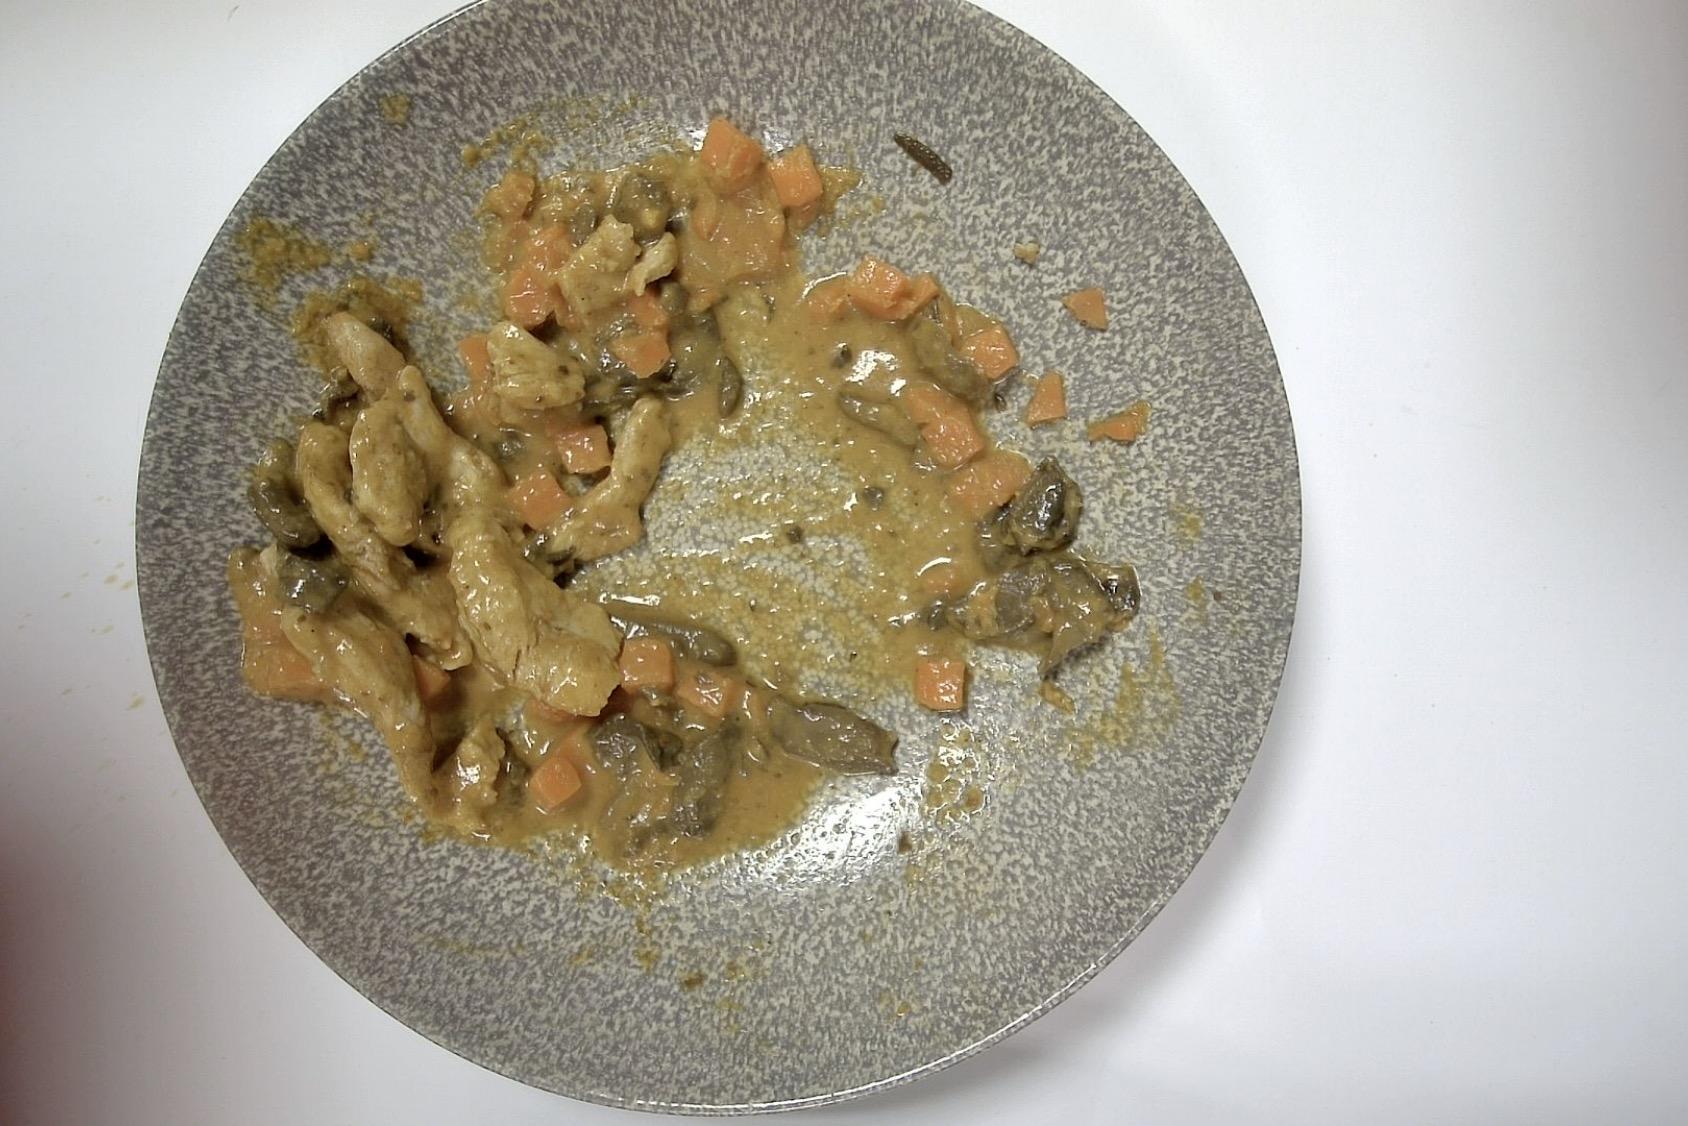
Gericht: Hähnchenstreifen, Kartoffelwürfel , Möhre Pilze Linsen , Tomaten-Curry-Sauce
Portionsgröße: Normale Portion
Zutaten: Kartoffelwürfel, Möhre, Pilze, Linsen, Tomaten-Curry-Sauce, Hähnchenstreifen
Gewicht vorher: 495 g
Kalorien vorher: 379,65 kcal
Gewicht nachher: 277 g
Kalorien nachher: 212,451 kcal